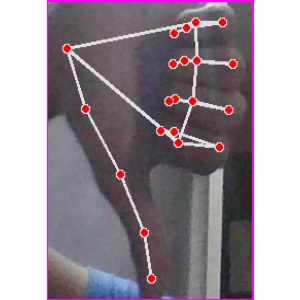
अक्षर: फ